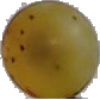
Label: Grape White 3